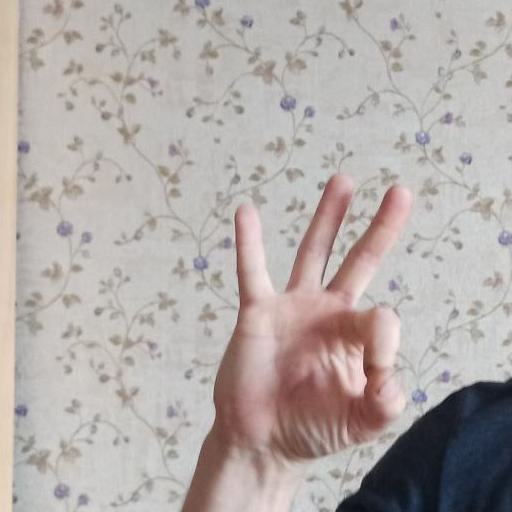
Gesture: ok